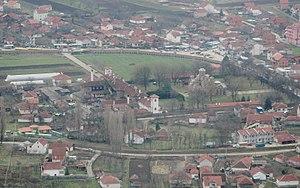
Gračanica en serbe latin et Graçanicë en albanais est une localité et une commune/municipalité située au centre du Kosovo dans le district de district de Pristina ou dans le district de Kosovo. Selon le recensement kosovar de 2011, la commune/municipalité compte 10 675 habitants et la ville intra muros 2 686.